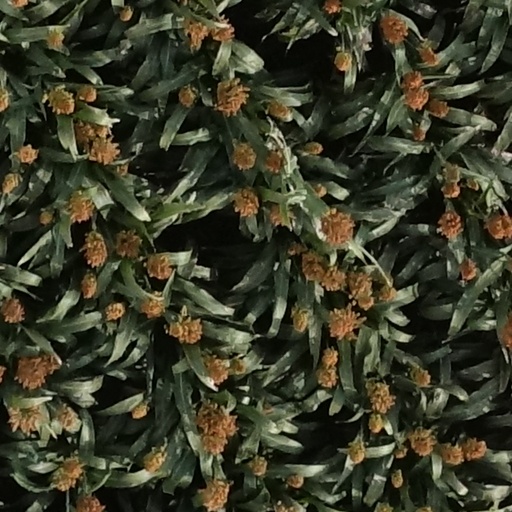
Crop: sorghum